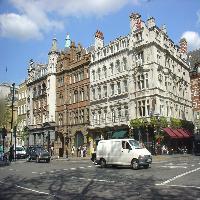
Weather: sun or clear